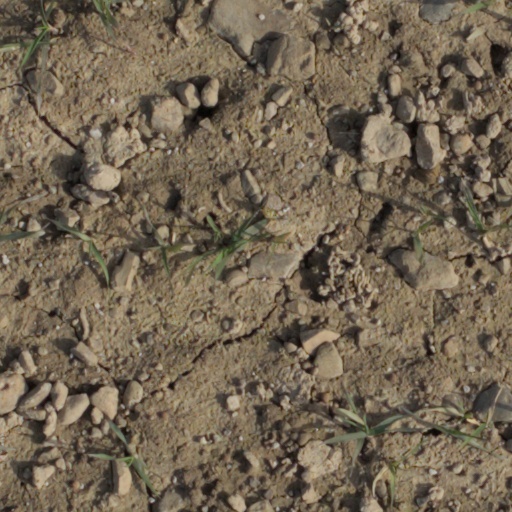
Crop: wheat